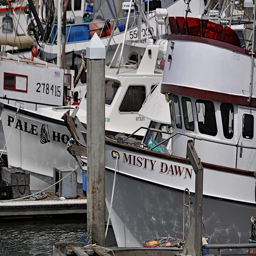
a line of yachts are docked to their respective piers.
Several boats are docked next to a bock in a harbor.
many large boats near each other at a harbor
Yachts are all tied up in a marina dock.
A boat that has been parked next to a dock.